Solar panel

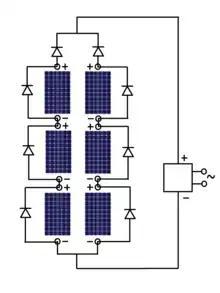
A connection example, a blocking diode is placed in series with each module string, whereas bypass diodes are placed in parallel with modules.

MPP (Maximum power point) of the solar panel consists of MPP voltage (V) and MPP current (I). Performing maximum power point tracking (MPPT), a solar inverter samples the output (I-V curve) from the solar cell and applies the proper electrical load to obtain maximum power.